Phosphorescence

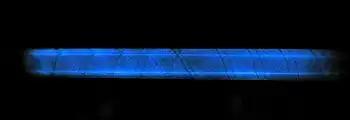
An extremely intense pulse of short-wave UV light in a flashtube produced this blue persistent-phosphorescence in the amorphous, fused silica envelope, lasting as long as 20 minutes after the 3.5 microsecond flash.

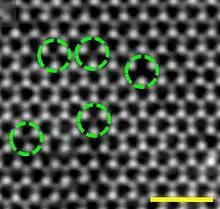
An electron microscope reveals vacancy defects in a crystalline lattice of molybdenum disulfide. The missing sulfur atoms leave dangling bonds between the molybdenum atoms, creating traps in the empty spaces.

Solid materials typically come in two main types: crystalline and amorphous. In either case, a lattice or network of atoms and molecules form. In crystals, the lattice is a very neat, uniform assembly. However, nearly all crystals have defects in the stacking sequence of these molecules and atoms. A vacancy defect, where an atom is simply missing from its place, leaving an empty "hole", is one type of defect. Sometimes atoms can move from place to place within the lattice, creating Schottky defects or Frenkel defects. Other defects can occur from impurities in the lattice. For example, when a normal atom is substituted by a different atom of much larger or smaller size, a substitutional defect occurs, while an interstitial defect occurs when a much smaller atom gets trapped in the "interstices", or the spaces between atoms. In contrast, amorphous materials have no "long-range order" (beyond the space of a few atoms in any direction), thus by definition are filled with defects.